VERITAS (spacecraft)

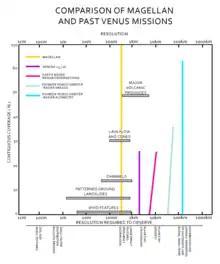
A comparison of past surface-imaging missions to Venus, of which "Magellan" is the most recent

Understanding Venus's geology is of significant scientific interest because of its similarities to Earth. Venus's size, age, and composition are all broadly similar to Earth's, but its environment is significantly different and less hospitable to life. Understanding Venus's geologic evolution therefore will help answer questions about the formation of planets hospitable to life. A key step in developing an understanding of this evolution is an investigation of Venus's current geology. Current data is highly suggestive of recent and active volcanism on Venus, but the extent of this volcanic activity is not completely known. Moreover, it is unknown to what degree surface water was historically present on Venus and what role subsurface water plays in Venus's modern geology.